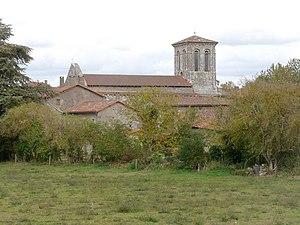
église de Benest, Charente, France
Cet article recense les monuments historiques de la Charente, en France.
Benest est une commune du Sud-Ouest de la France, située dans le département de la Charente.